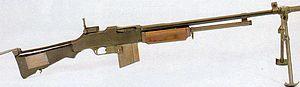
Le Browning BAR M1918 est un fusil mitrailleur conçu par John Browning en 1916. Il est adopté par l'US Army en 1918 pour remplacer les Chauchat M1918 acquis trop hâtivement en 1917. Le FM BAR M1918, sans bipied, est fabriqué à 85 000 exemplaires entre 1917 et 1918 par Colt, Marlin-Rockwell Corporation et Winchester. Après la Première Guerre mondiale, les firmes Colt et FN Herstal continuent la production du BAR. Au début des années 1920, l'US Cavalry adopte un modèle allégé le BAR M1922. En 1937, l'Armée américaine modifie ses M1918 en y ajoutant un bipied créant le BAR M1918A1. Enfin, en 1940, apparait la version 1918A2 qui sera massivement utilisée au cours de la Seconde Guerre mondiale, de la guerre de Corée et de la guerre du Viêt Nam.